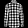
Label: Shirt